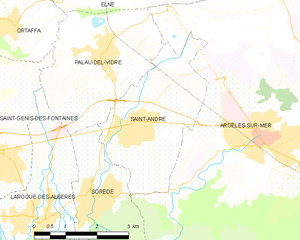
Carte des communes françaises